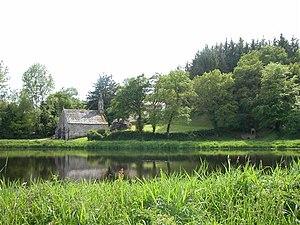
Cet article recense une partie des monuments historiques des Côtes-d'Armor, en France.